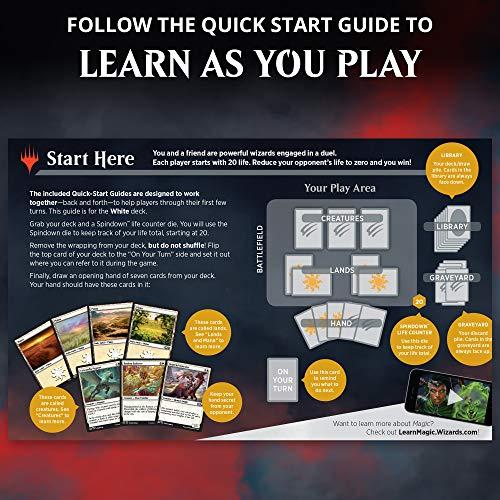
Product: Magic: The Gathering Spellslinger Starter Kit Core Set 2020 (M20) | 2 Starter Decks | 2 Dice | 2 Learn to Play Guides
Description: JUMP INTO MAGIC: THE GATHERING instantly with this two-player starter set.
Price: $18.19
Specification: ProductDimensions:1.9x7.6x6.7inches|ItemWeight:0.48ounces|ShippingWeight:11.2ounces(Viewshippingratesandpolicies)|ASIN:B07PGLLGHF|Itemmodelnumber:Spellslinger|Manufacturerrecommendedage:13yearsandup